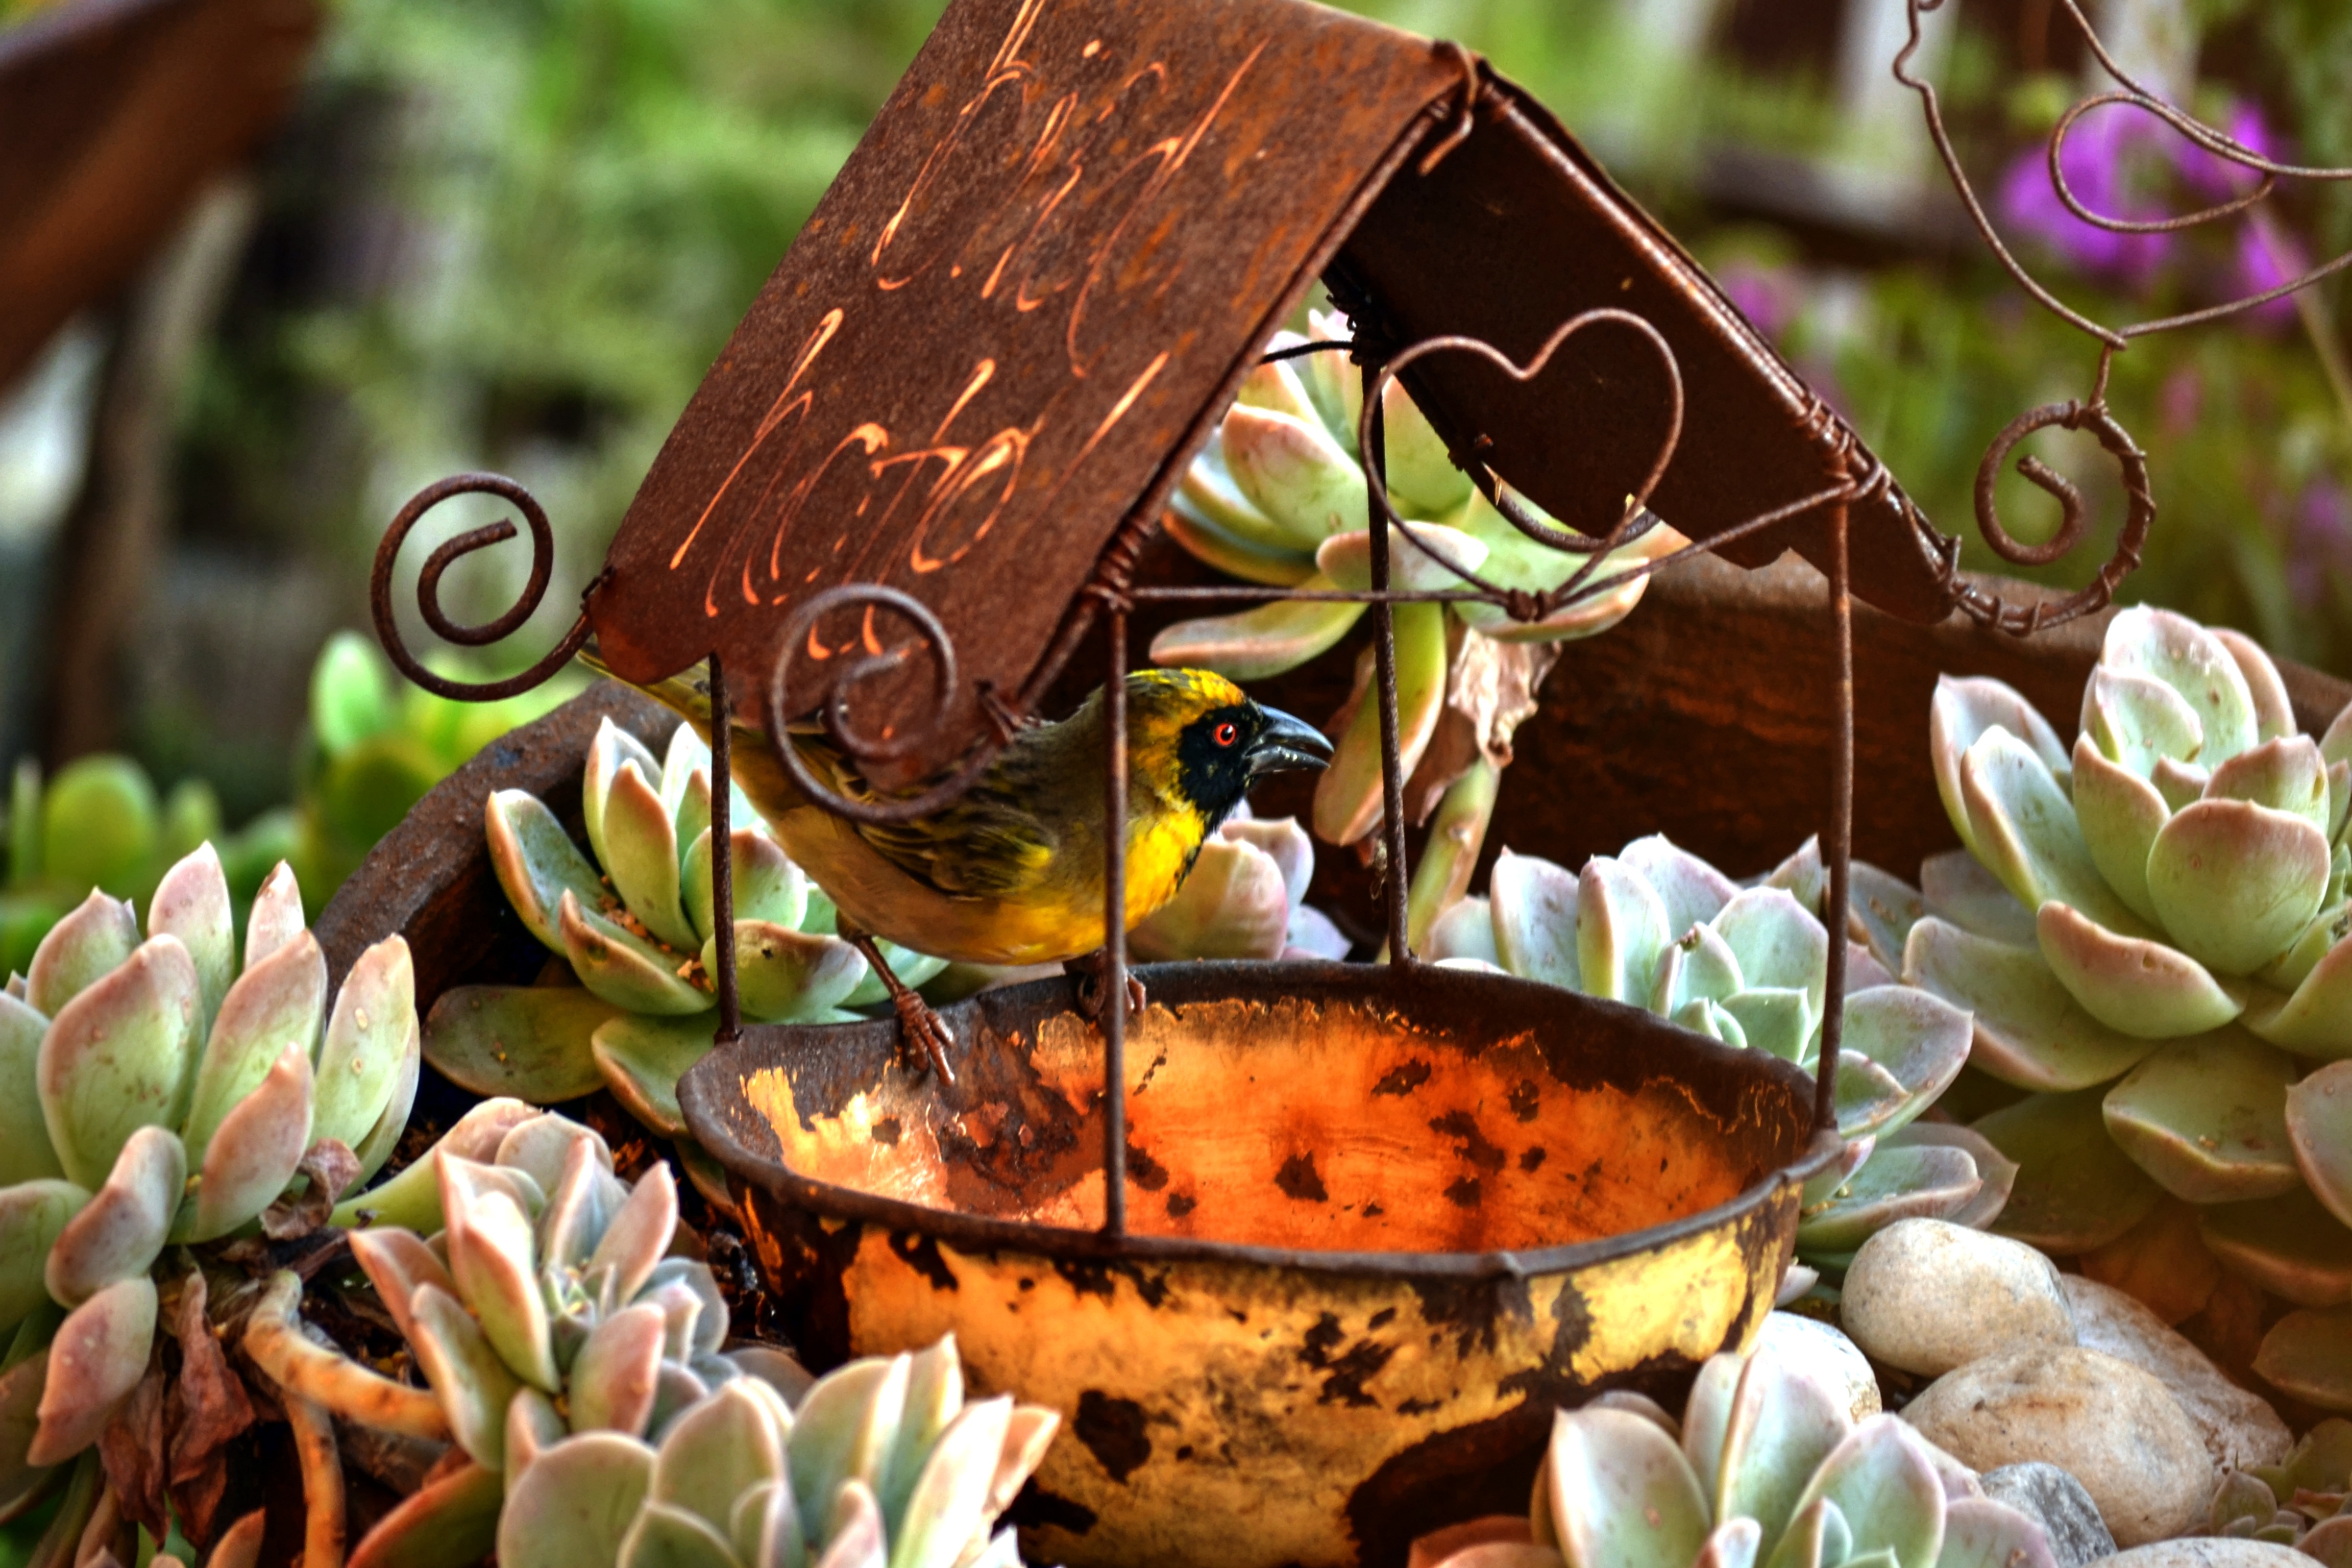
plant, leaf, flower, botany, garden, flora, feeding, swallow, flowering plant, land plant